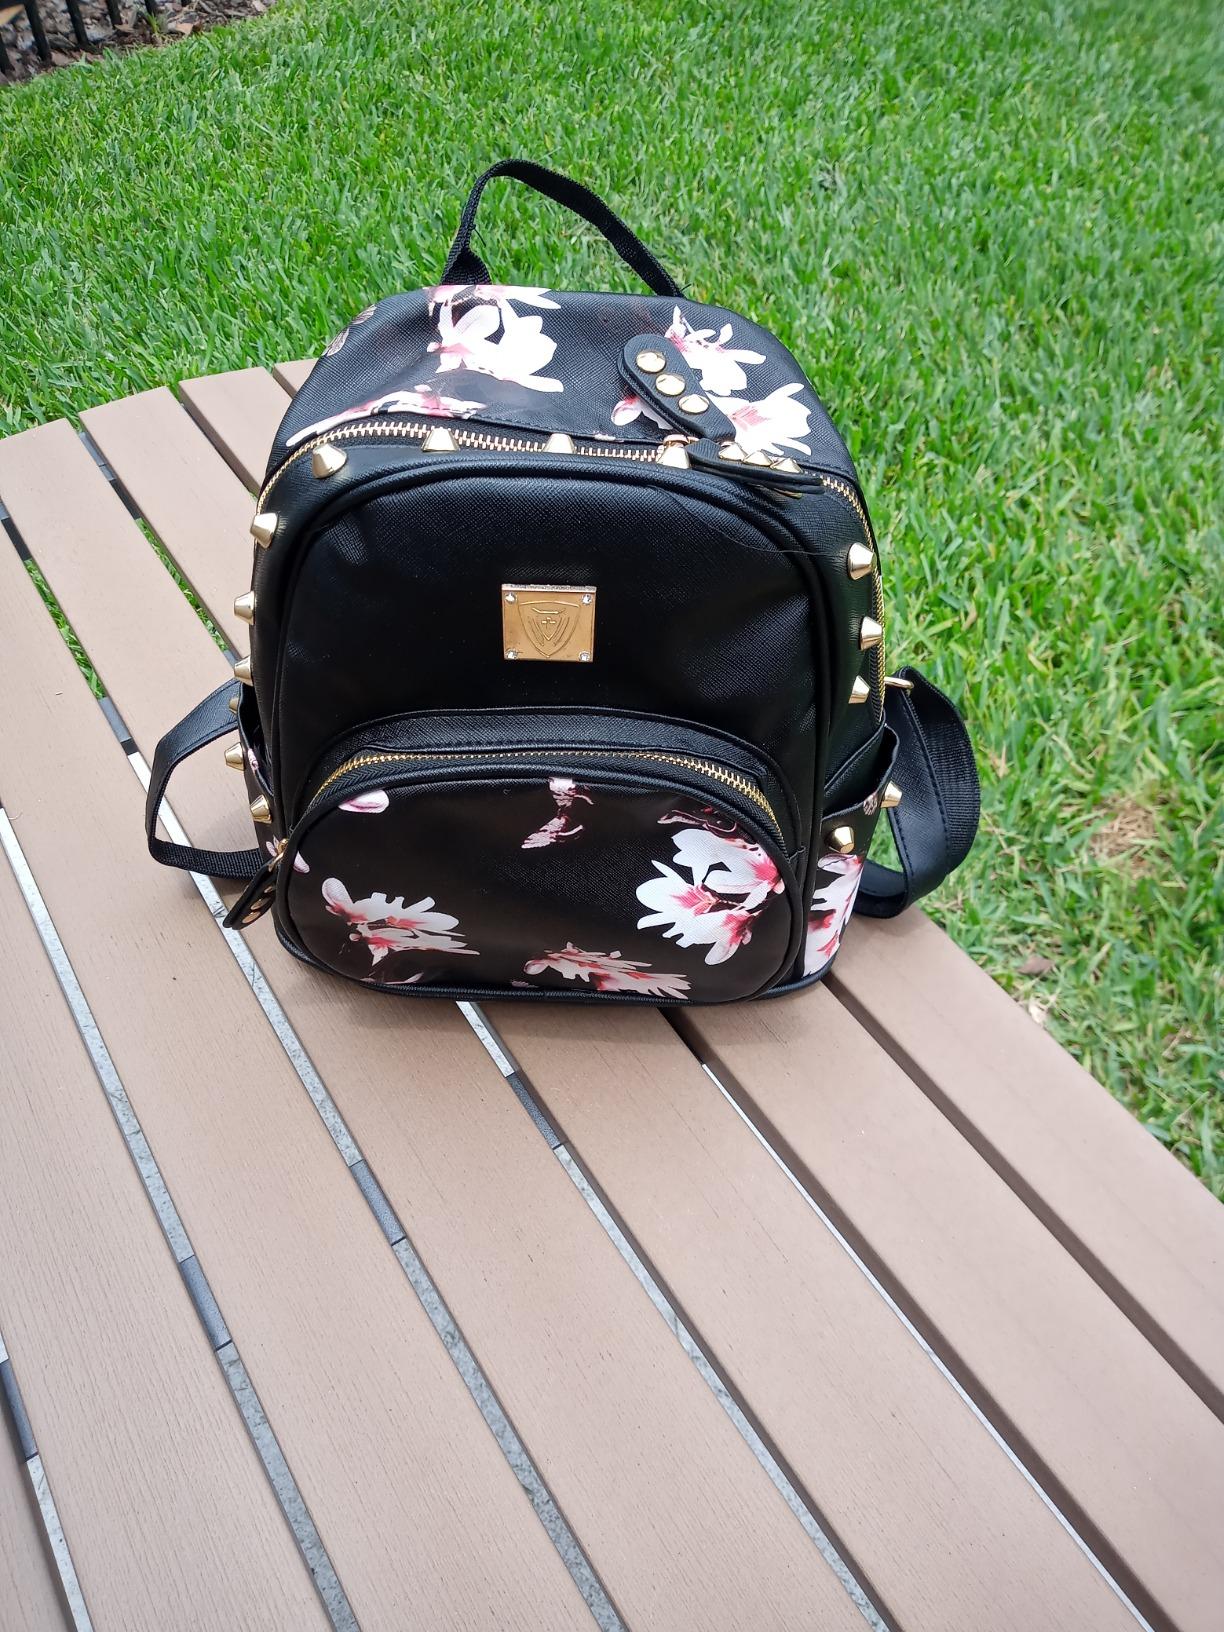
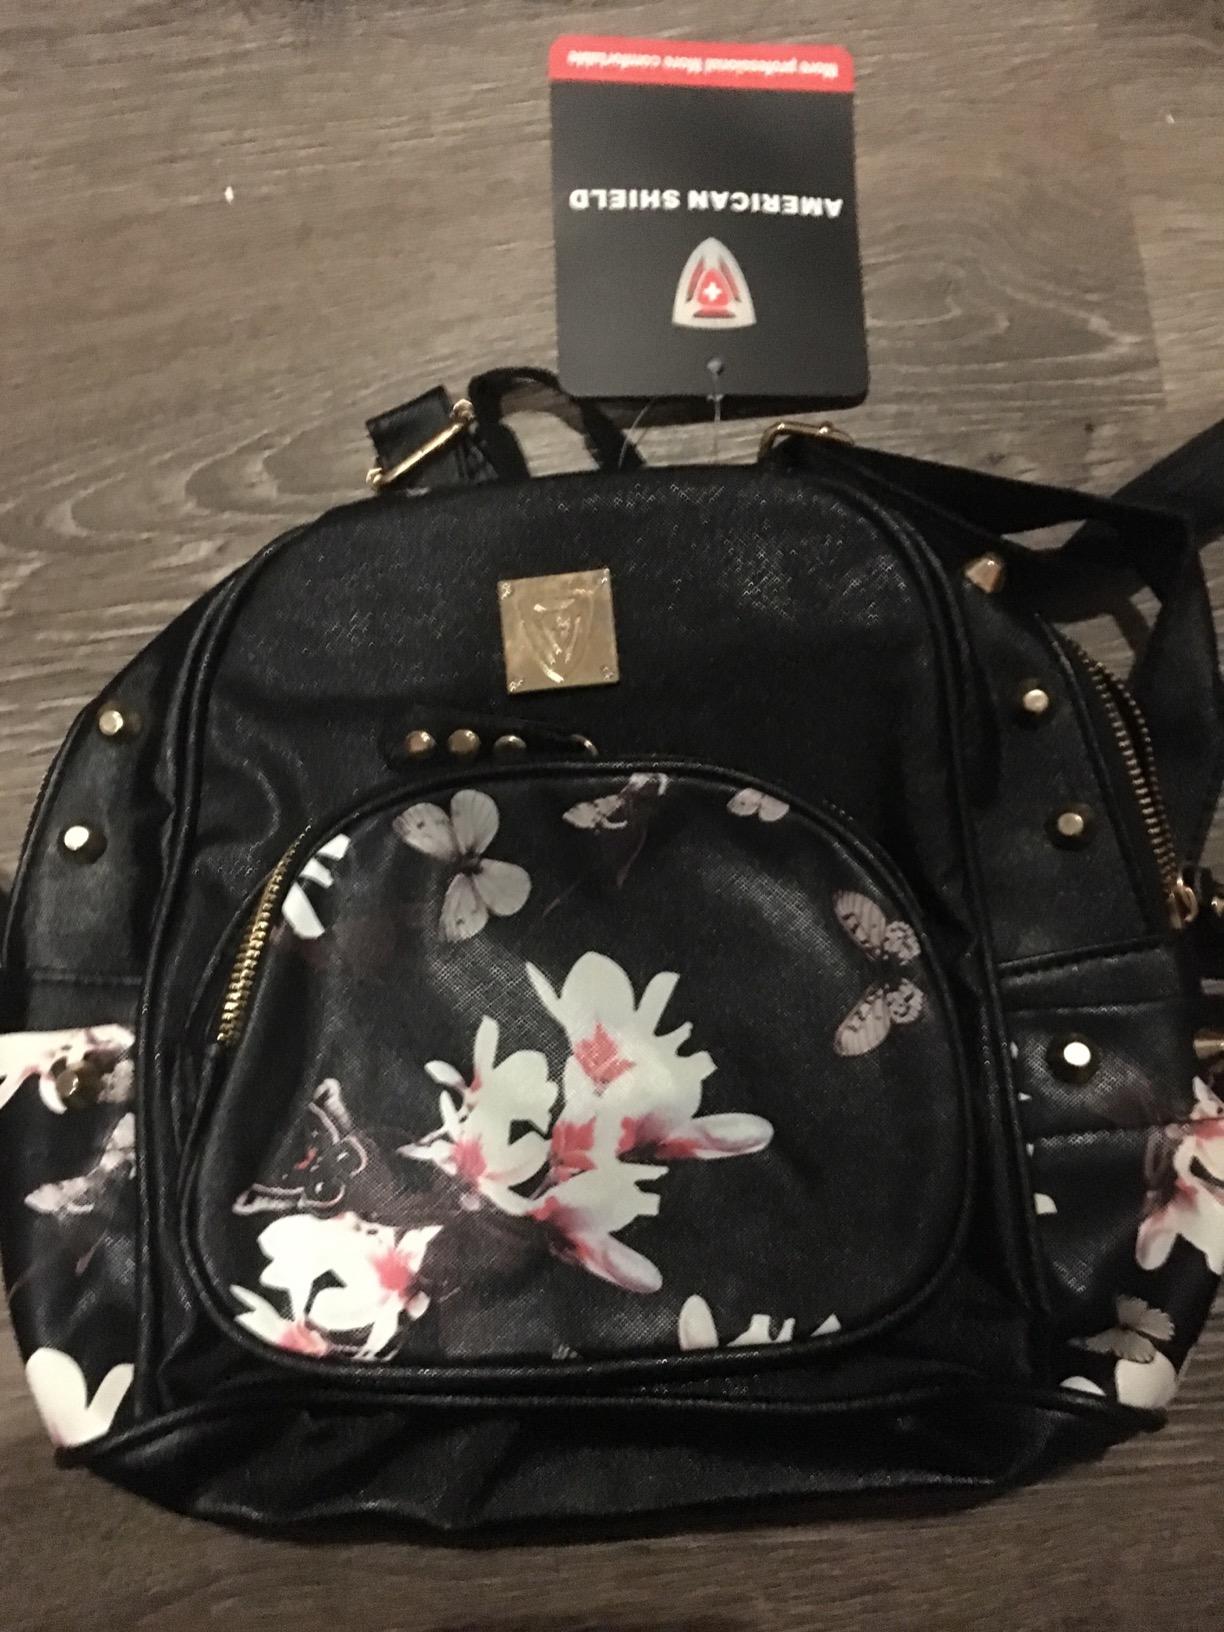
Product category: accessories_handbag
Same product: yes